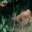
Label: deer